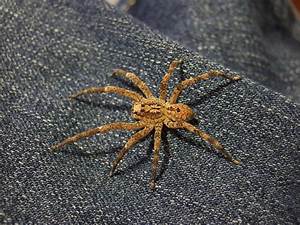
Label: spider